List of UK top-ten singles in 1969

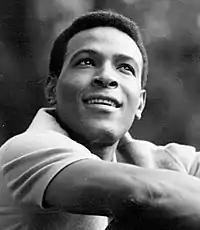
Marvin Gaye made the UK top 10 for the first time this year with three singles making the countdown, including "I Heard It Through the Grapevine", which spent three weeks at number-one.

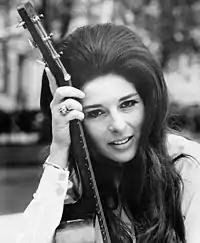
Bobbie Gentry secured two UK top 10 singles in 1969, including chart-topper "I'll Never Fall in Love Again".

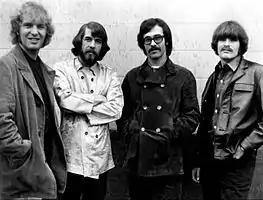
Creedence Clearwater Revival earned two UK top 10 hits this year, including "Bad Moon Rising", which spent three weeks at number-one.

The UK Singles Chart is one of many music charts compiled by the Official Charts Company that calculates the best-selling singles of the week in the United Kingdom. Before 2004, the chart was only based on the sales of physical singles. This list shows singles that peaked in the Top 10 of the UK Singles Chart during 1969, as well as singles which peaked in 1968 and 1970 but were in the top 10 in 1969. The entry date is when the single appeared in the top 10 for the first time (week ending, as published by the Official Charts Company, which is six days after the chart is announced).